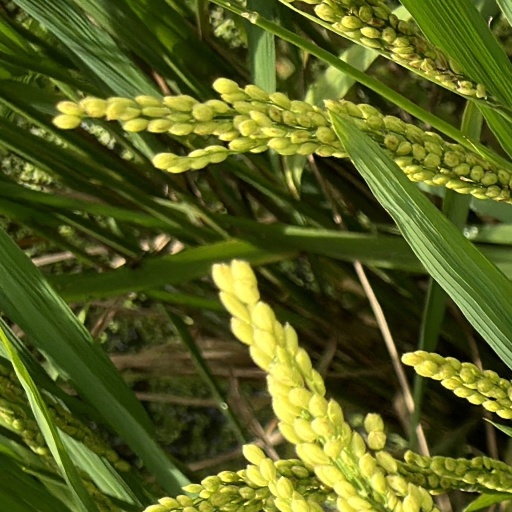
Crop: rice